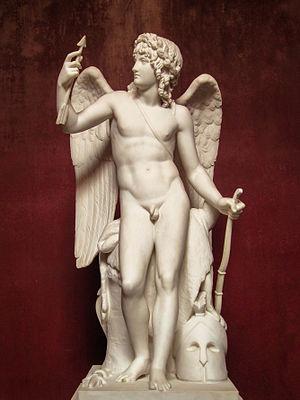
Dans la Grèce Antique, un taenia, tænia ou ténia était un bandeau, un ruban, ou un filet porté autour du front.